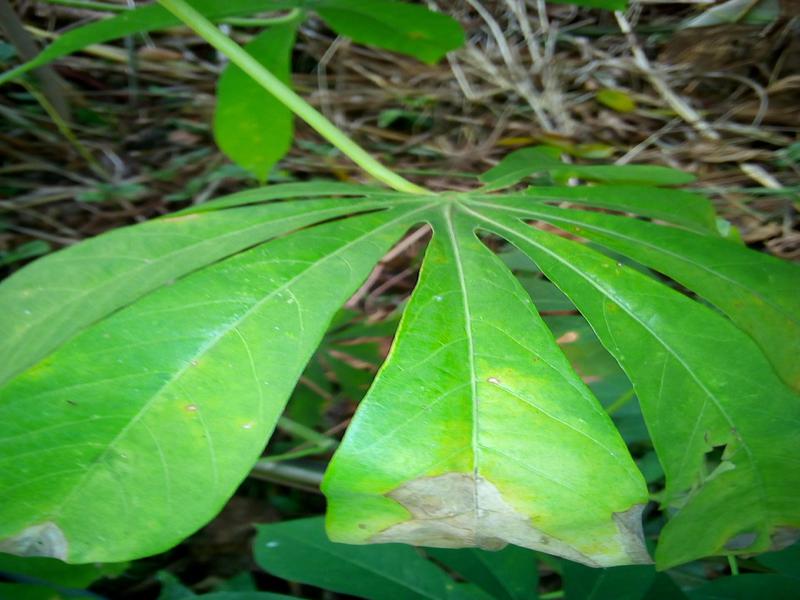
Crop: cassava
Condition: bacterial_blight